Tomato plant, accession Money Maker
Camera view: horizontal (90 deg, fisheye); turntable rotation: 210 degrees
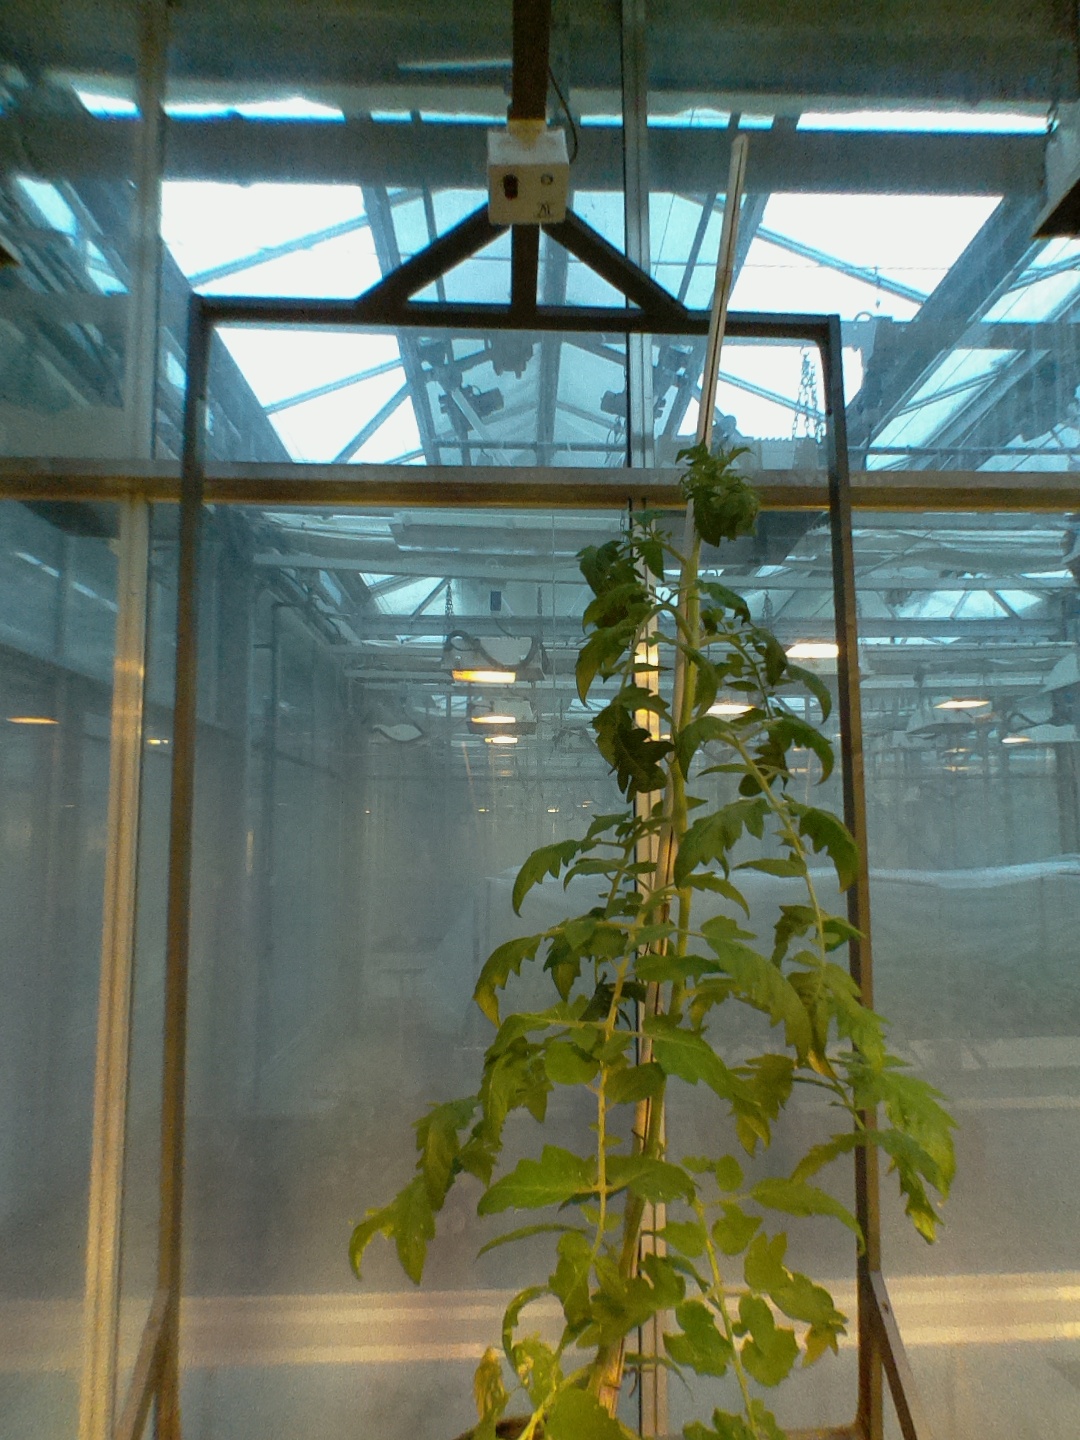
BBCH growth stage 65: Full flowering, 50%-60% of flowers open, first petals falling